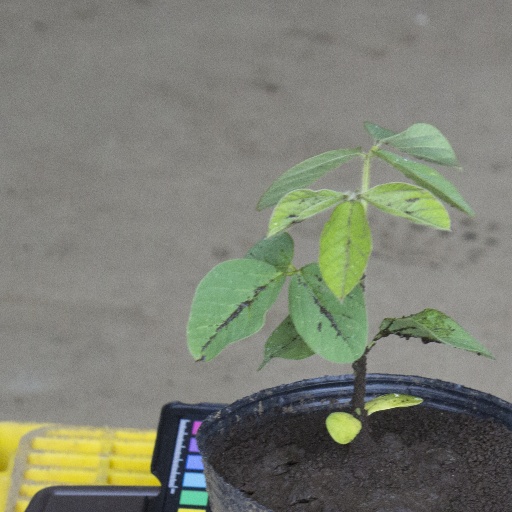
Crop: soybean